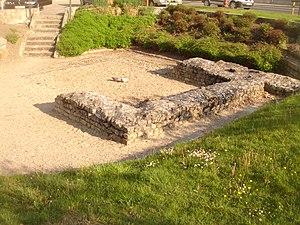
Site archéologique de Vienne-en-Val dans le centre du village
Le site archéologique de Vienne-en-Val est un ensemble de vestiges antiques et médiévaux situé sur le territoire de la commune de Vienne-en-Val, dans le sud du département du Loiret en région Centre-Val de Loire.
Vienne-en-Val est une commune française située dans le département du Loiret en région Centre-Val de Loire.